Figure skating at the 2018 Winter Olympics – Pair skating

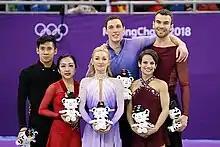
The pairs' podium at the 2018 Winter Olympics

The pair skating competition of the 2018 Winter Olympics was held at the Gangneung Ice Arena in Gangneung, South Korea. The short program was held on 14 February and the free skating on 15 February 2018. Aljona Savchenko and Bruno Massot became Olympic champions after finishing fourth in the short program and setting a record with their score in the free program to take the gold by 0.43 points. Sui Wenjing and Han Cong, leading after the short program, made a couple of mistakes in the free program and won silver. Meagan Duhamel and Eric Radford were third. This was the second Olympics since 1964 that a Soviet or Russian pair did not win a medal.